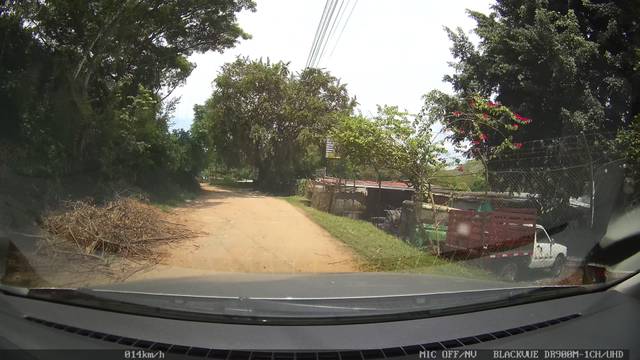
Region: Colombia
Coordinates: 3.411, -76.567